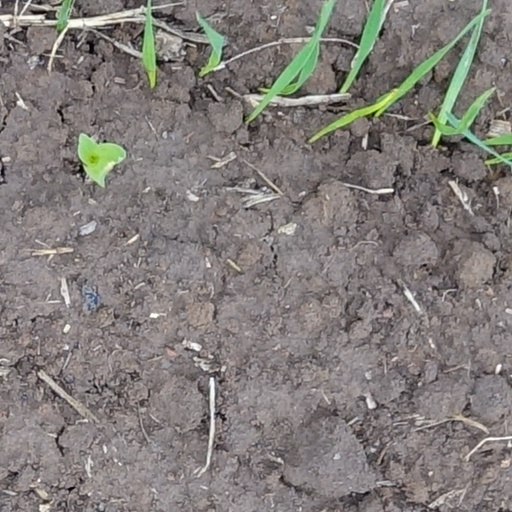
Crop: wheat